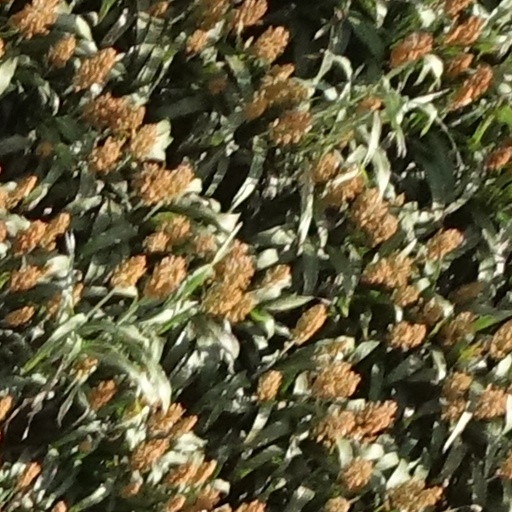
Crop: sorghum